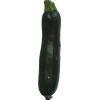
Label: Zucchini dark 1